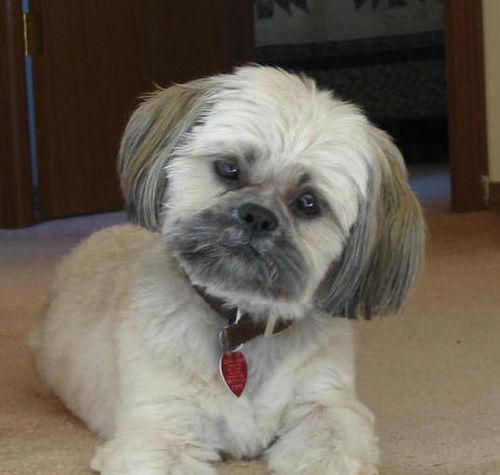
Shih-Tzu